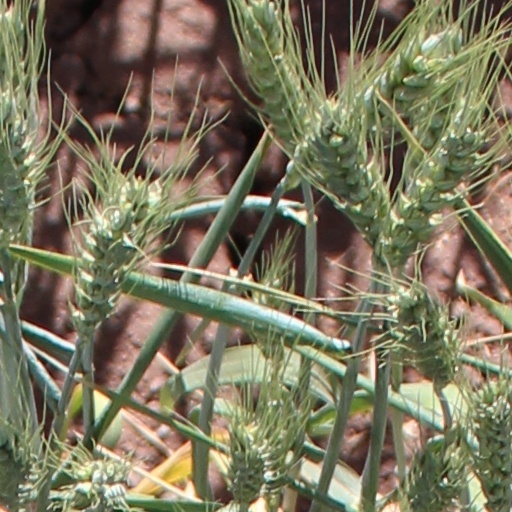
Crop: wheat